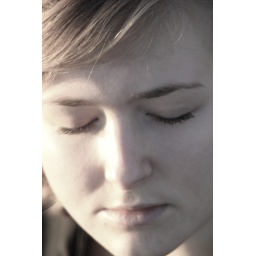
Captured and edited by Celina. Featuring Twyla. Just after a bike ride by sunrise, the golden light was irresistible.